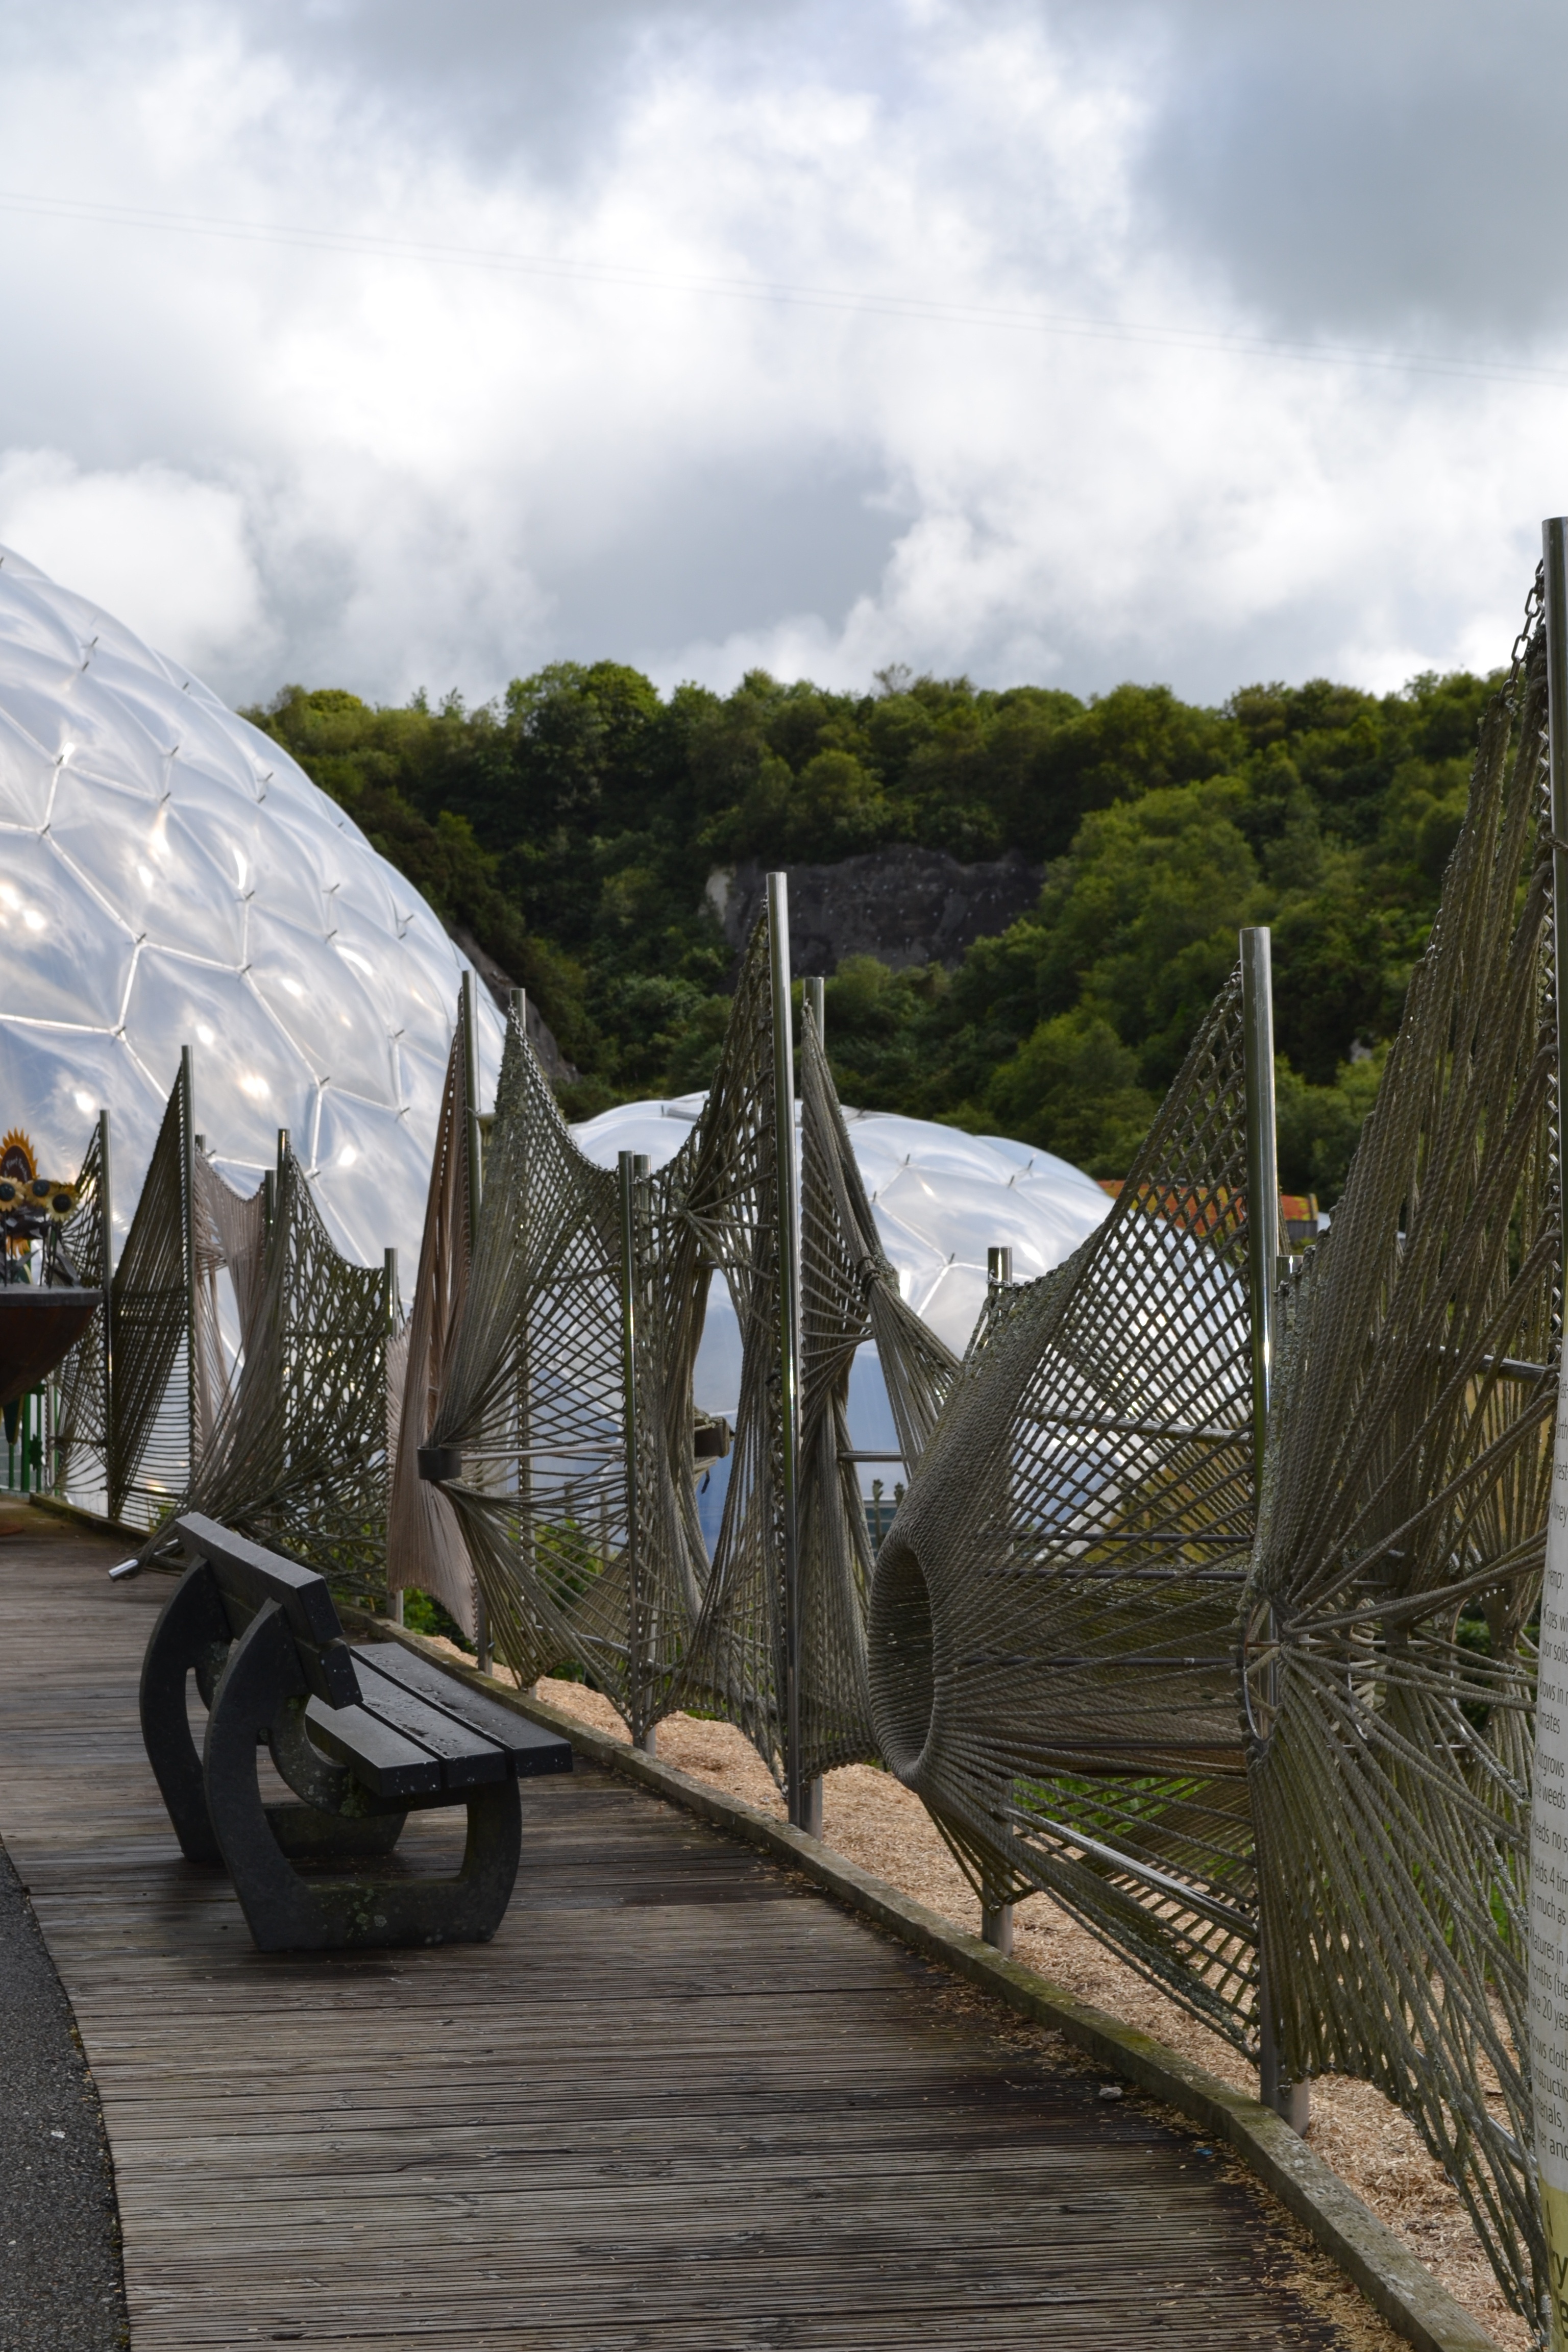
nature, architecture, structure, bridge, tourist, environment, green, tropical, environmental, attraction, garden, botanical, greenhouse, glasshouse, plants, eco, ecology, flowers, conservatory, uk, england, project, sphere, st, conservation, trust, dome, horticulture, ecosystem, cornwall, architectural, eden, ecological, biodome, biome, austell